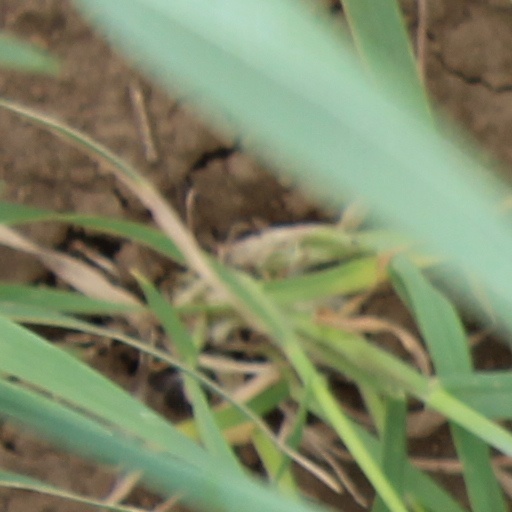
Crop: wheat